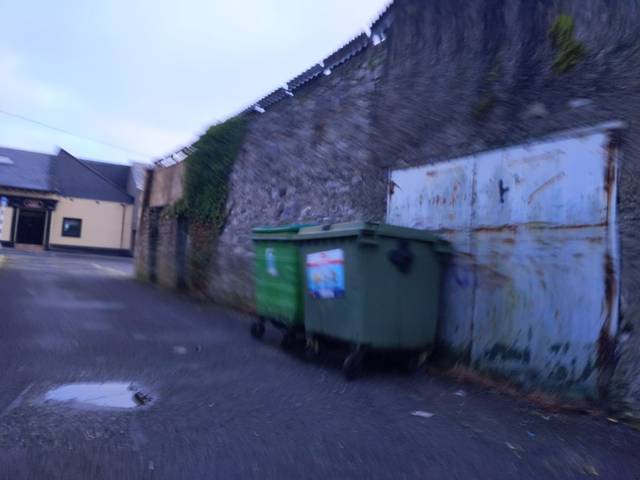
Region: Ireland
Coordinates: 53.339, -6.54